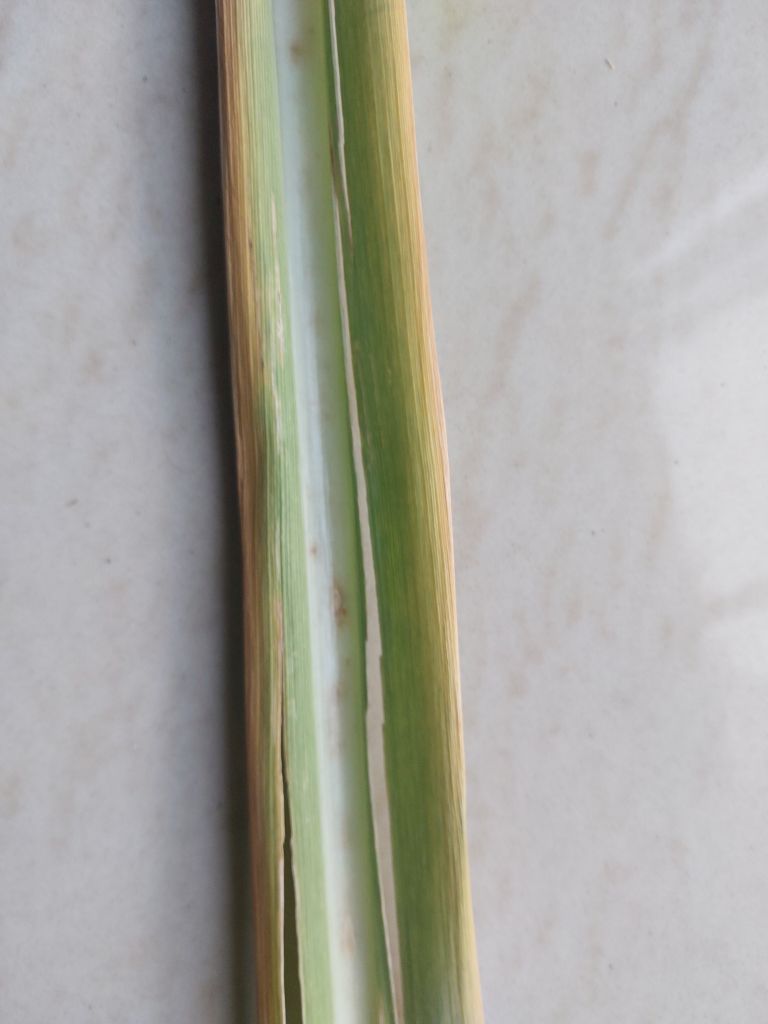
Label: Brown Spot